Kyirong Town

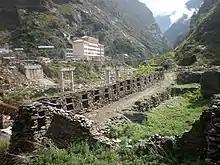
Rasuwa Fort is a China-Nepal border crossing located 25 km south of Kyirong Town.

Historically, Kyirong Town has been an important town in the cross border trade between China and Nepal as it was located on a major traditional trade thoroughfare between the two countries. In 1961, Kyirong was established as a port of entry from Rasuwa Fort in Nepal by the Chinese government. In December 2014, the Gyirong port of entry was opened to international users and this route between China and Nepal was considered to be more reliable than the one through the Zhangmu-Kodari border crossing.